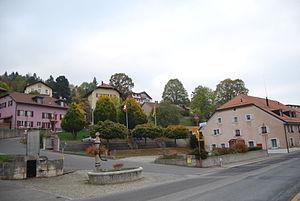
Ballaigues est une commune suisse du canton de Vaud, située dans le district du Jura-Nord vaudois.